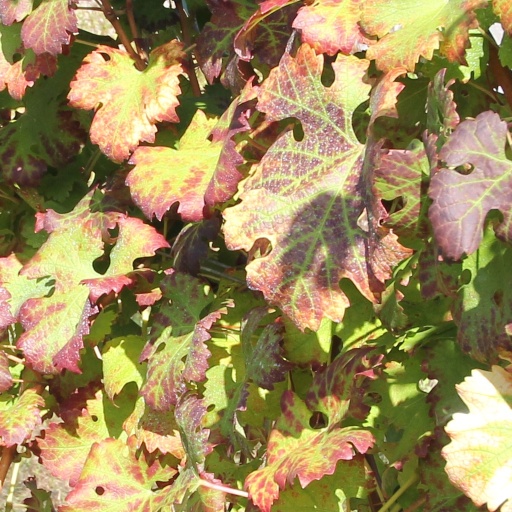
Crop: grape